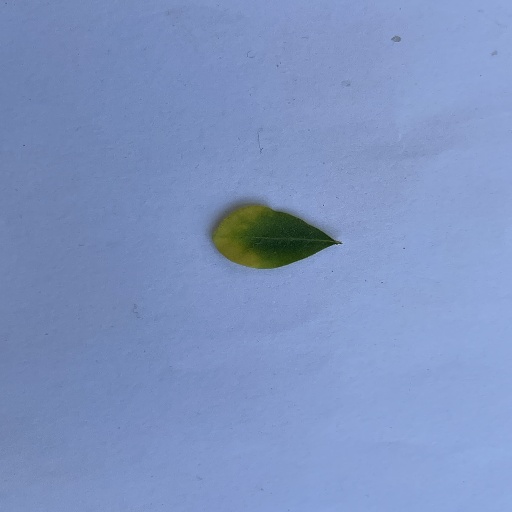
Species: Sojina
Leaf condition: Bacterial Spot